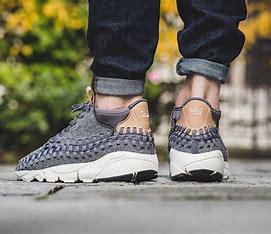
Brand: Nike
Model: Air Footscape Woven